Lübeck–Lüneburg railway

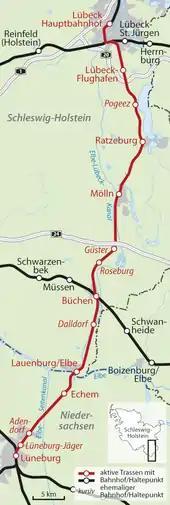
Map of the Lübeck–Lüneburg line

The Lübeck–Büchen section was opened in 1851 by the Lübeck-Büchen Railway Company, after negotiations failed to agree on a direct connection between Lübeck and Hamburg through Holstein-Glückstadt, which was ruled by the King of Denmark. The section between Büchen and Lauenburg on the Elbe was built by the Berlin-Hamburg Railway Company and opened in 1851. In 1864 the Lauenburg–Hohnstorf train ferry was opened, establishing a connection to the Hanover rail network. The line was part of the shortest rail link from Hamburg to Hanover until the rail bridge over the Elbe in Hamburg was opened in 1872.